2004 Scottish National Party leadership election

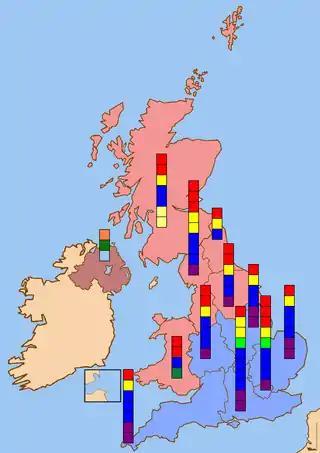
Results of the 2004 European Parliament election in the UK

The election was held at the party's 69th annual conference, and saw Swinney winning a massive victory over Wilson. Moves in support of Wilson's proposition of pursuing independence negotiations without a referendum were thrown out at the party conference, and Swinney won significant policy battles over imposing a monthly levy on party MP's, MSP's, and MEP's. In a surprise result, the new central membership system was also approved. The membership changes had been a key issue of attack from Wilson. This was the last SNP election to use the delegate voting method. Future elections would be based on a one-person-one-vote postal vote system.